Commercial Bank of Australia Building, Townsville

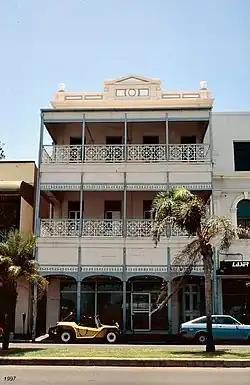
Commercial Bank of Australia Building, 1997

The Commercial Bank of Australia Building is a heritage-listed former bank building at 205–207 Flinders Street, Townsville CBD, City of Townsville, Queensland, Australia. It was designed by James Percy Owen Cowlishaw and built by J C Harrison & Sons. It is also known as the Atinee Building. It was added to the Queensland Heritage Register on 21 October 1992.